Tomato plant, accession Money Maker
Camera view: vertical (180 deg); turntable rotation: 210 degrees
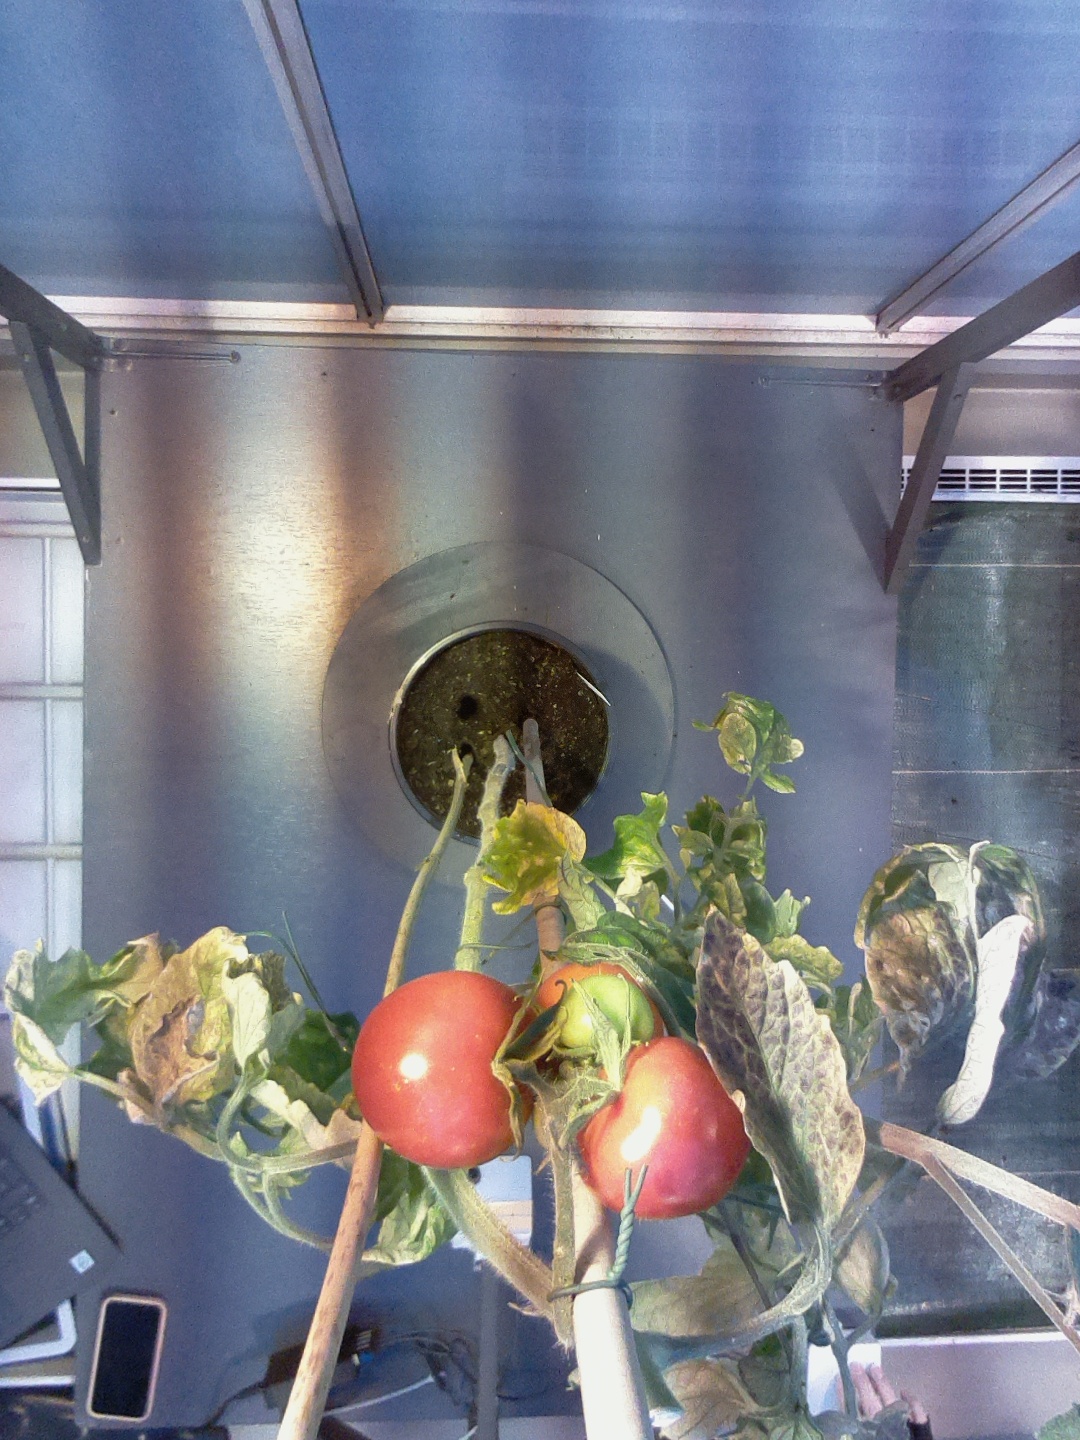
BBCH growth stage 89: 90%-100% of fruits show typical fully ripe color